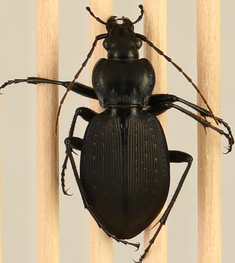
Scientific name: Carabus goryi
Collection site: Great Smoky Mountains National Park NEON (GRSM), plot GRSM_020